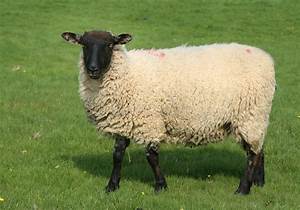
Label: pecora